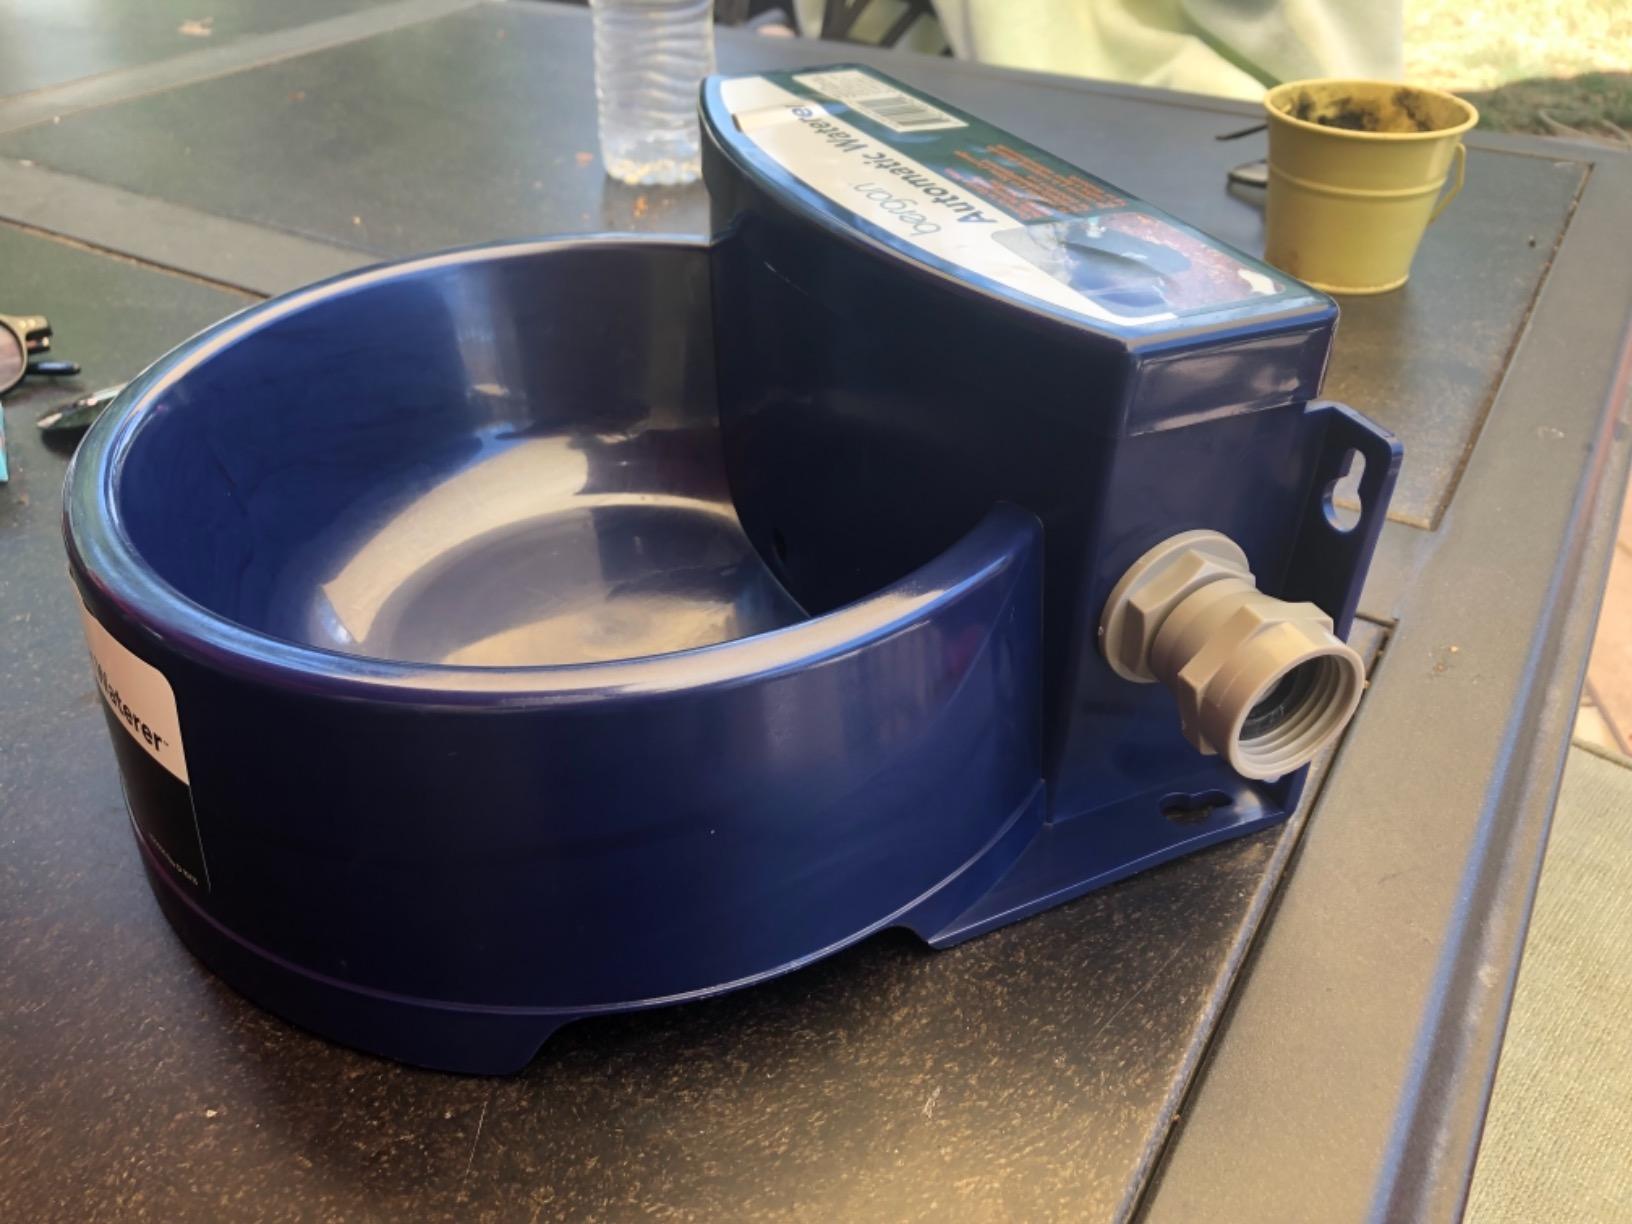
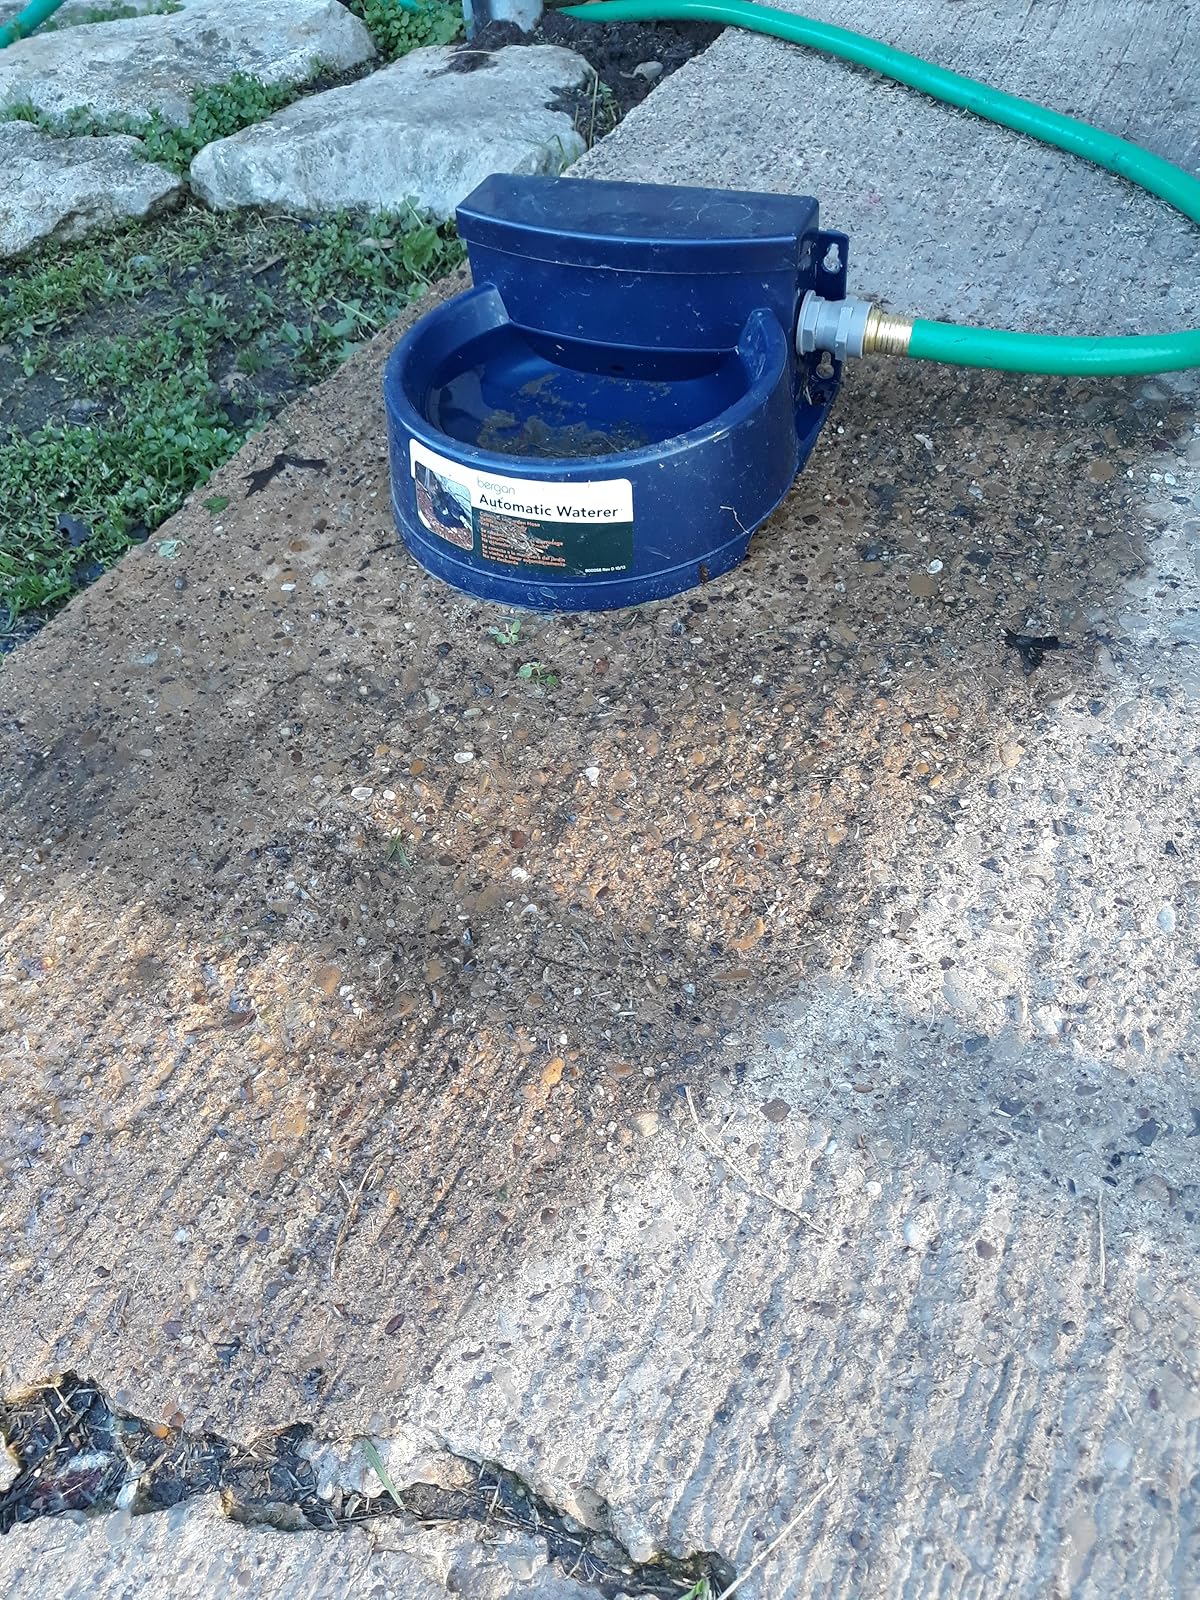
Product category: items_bowl
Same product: yes